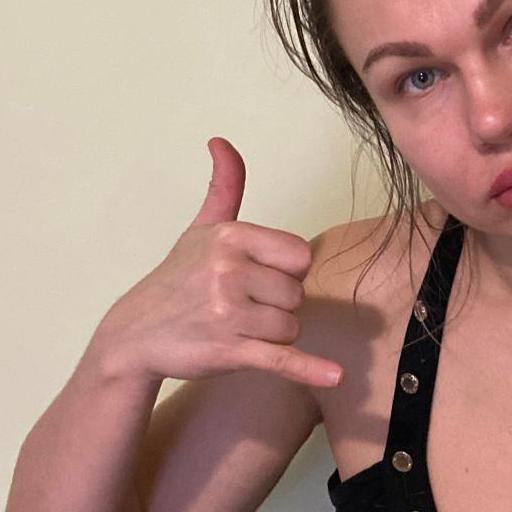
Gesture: call